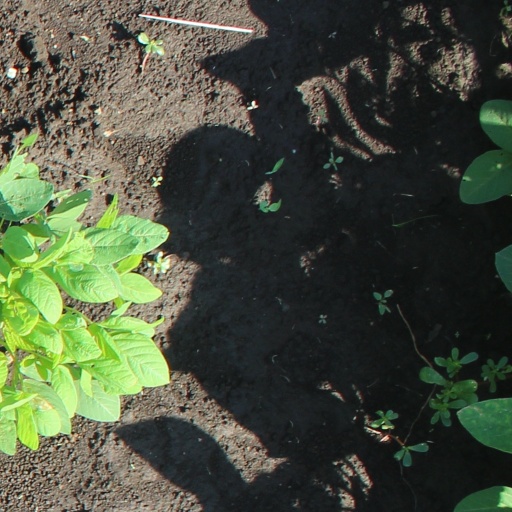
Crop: soybean